Spencer Davis (racing driver)

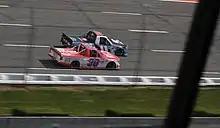
Davis in his No. 11 racing the No. 30 of Brennan Poole at Pocono in 2020

For 2020, Davis started his own team, Spencer Davis Motorsports. The team competed in most of the races during the first half of the 2020 NASCAR Gander RV & Outdoors Truck Series season, fielding the No. 11 Toyota with Davis behind the wheel. On August 6, Davis revealed that he had tested positive for COVID-19 and would miss the Henry Ford Health System 200, scheduled for the following day.